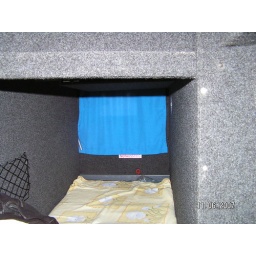
near the back door of the bus i found some door and when i opened it i found a bad for the driver.